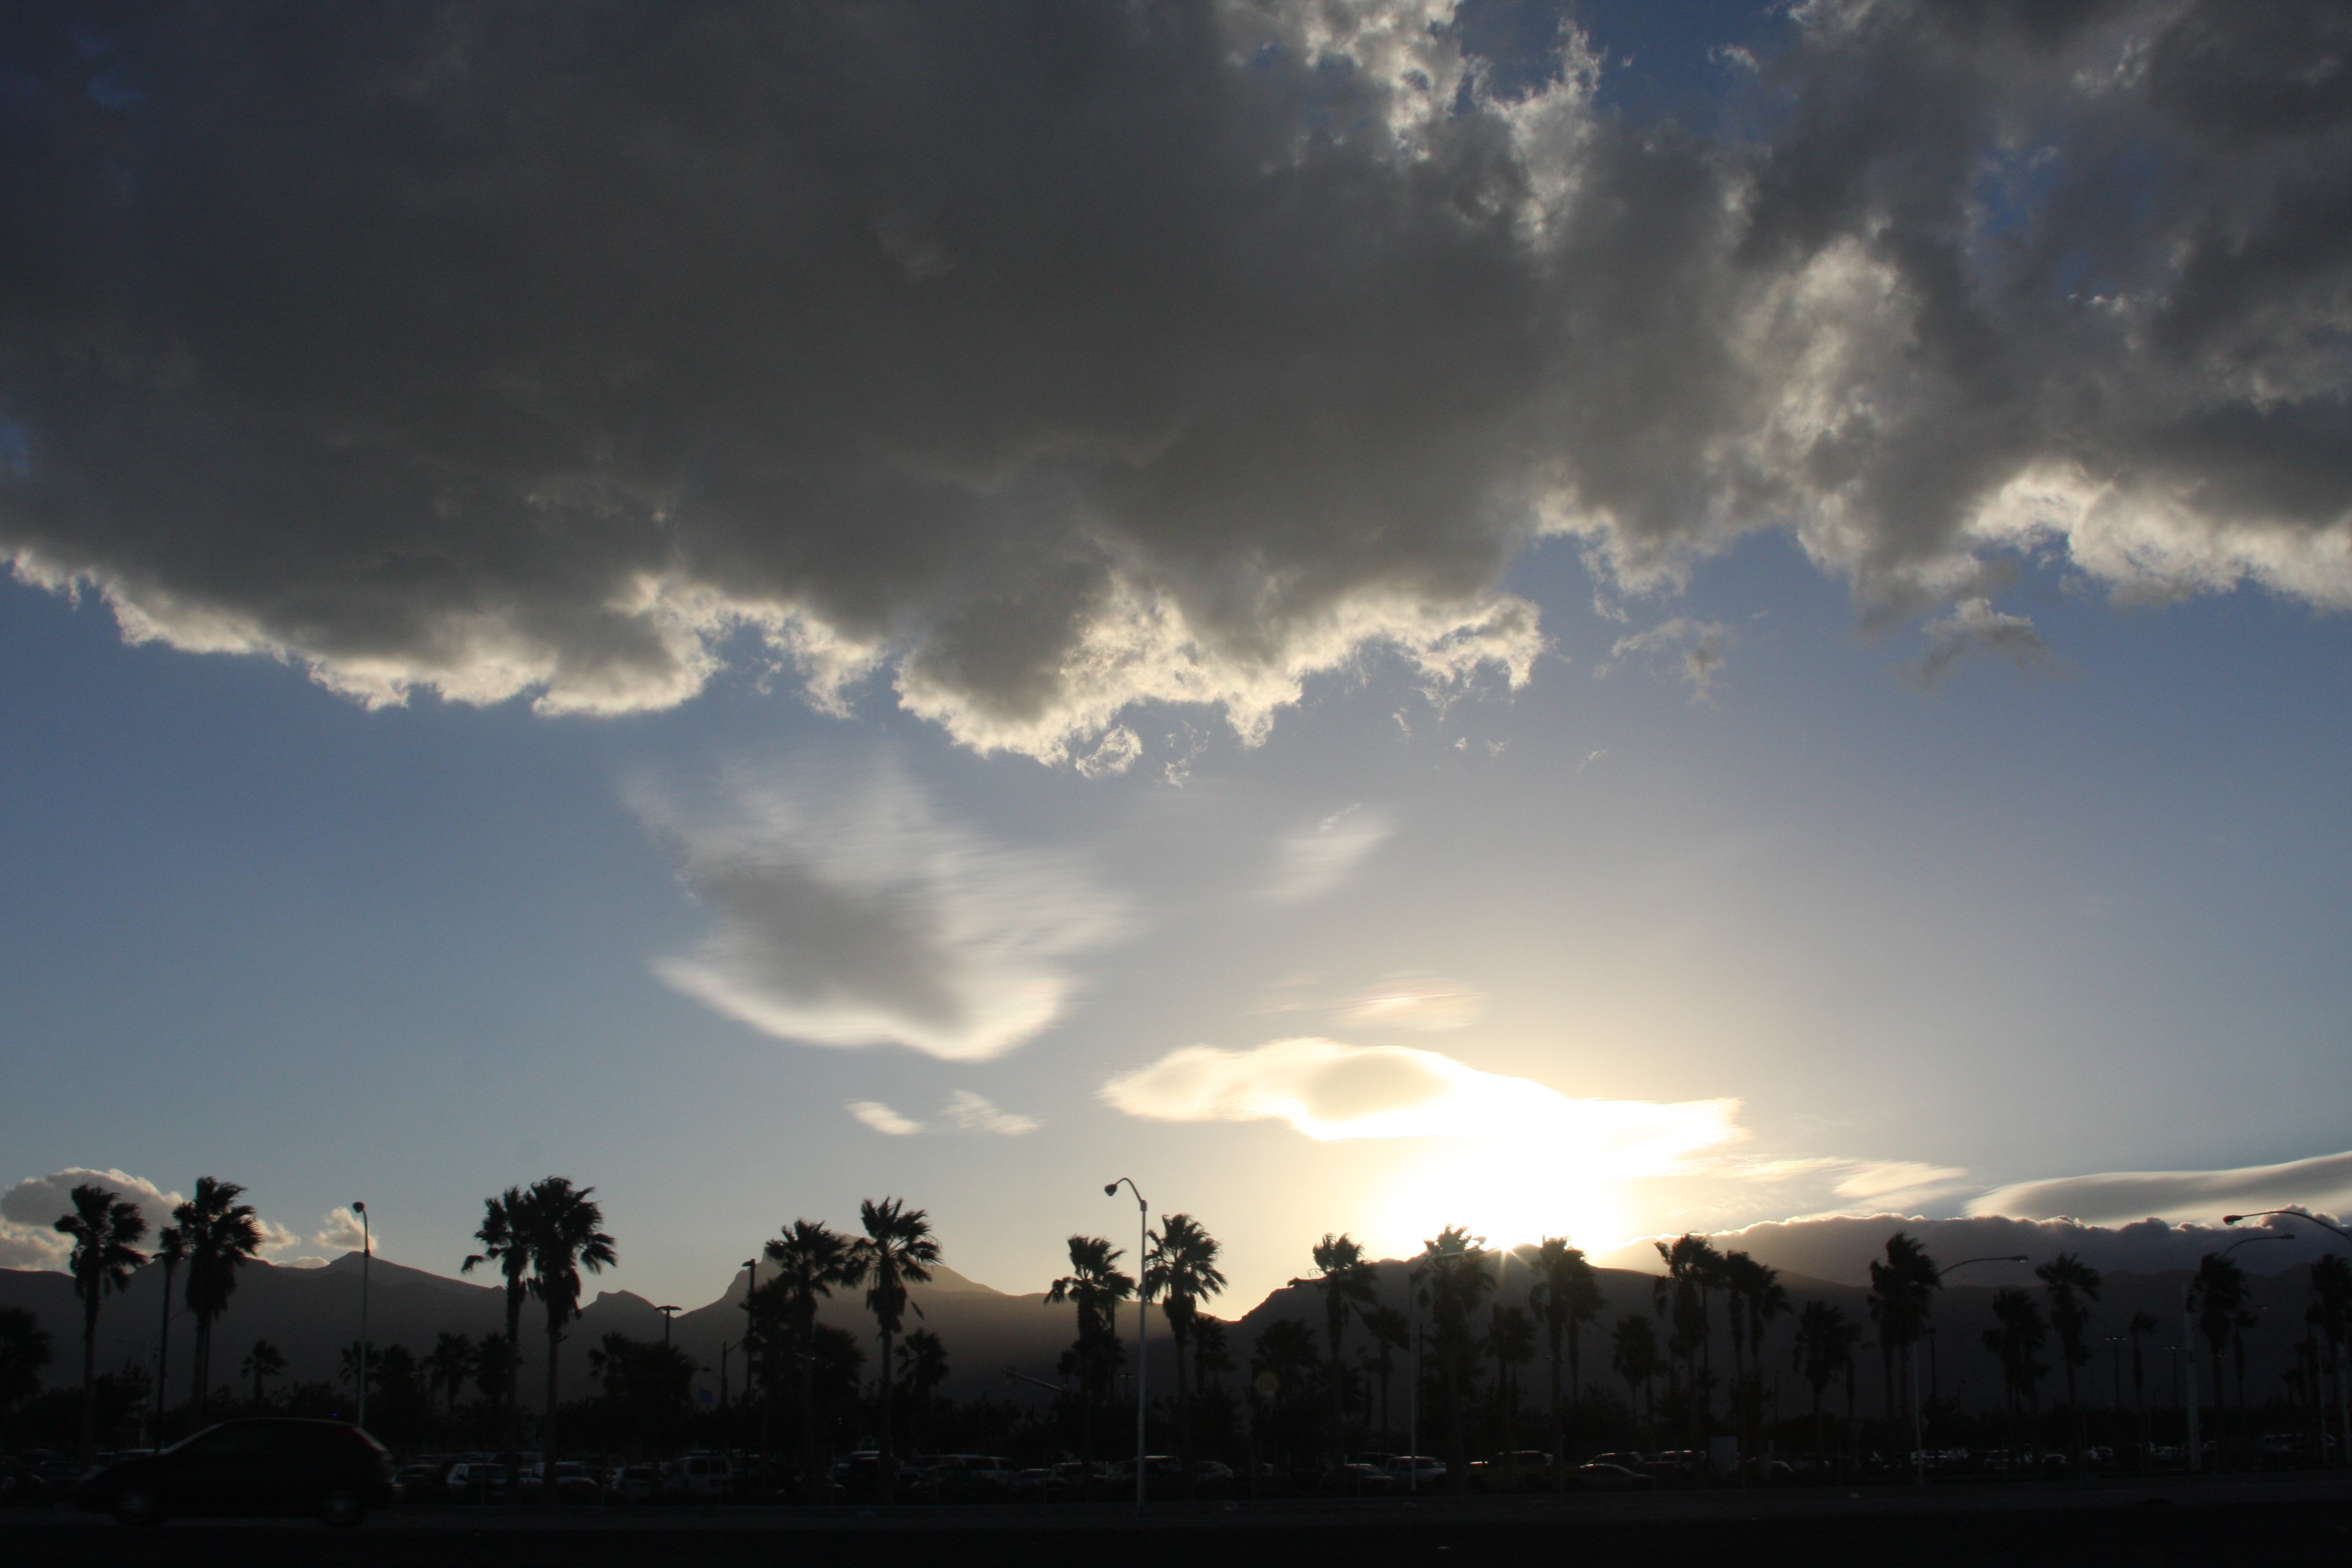
horizon, light, cloud, sky, sun, sunrise, sunset, sunlight, morning, dawn, atmosphere, dusk, evening, weather, stormy, heavy, afterglow, las vegas, meteorological phenomenon